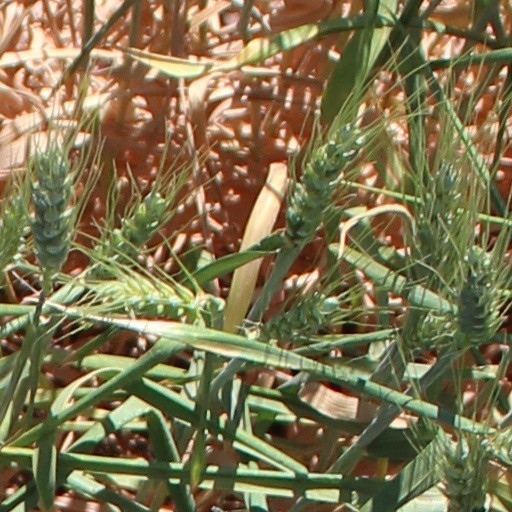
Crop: wheat